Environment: real
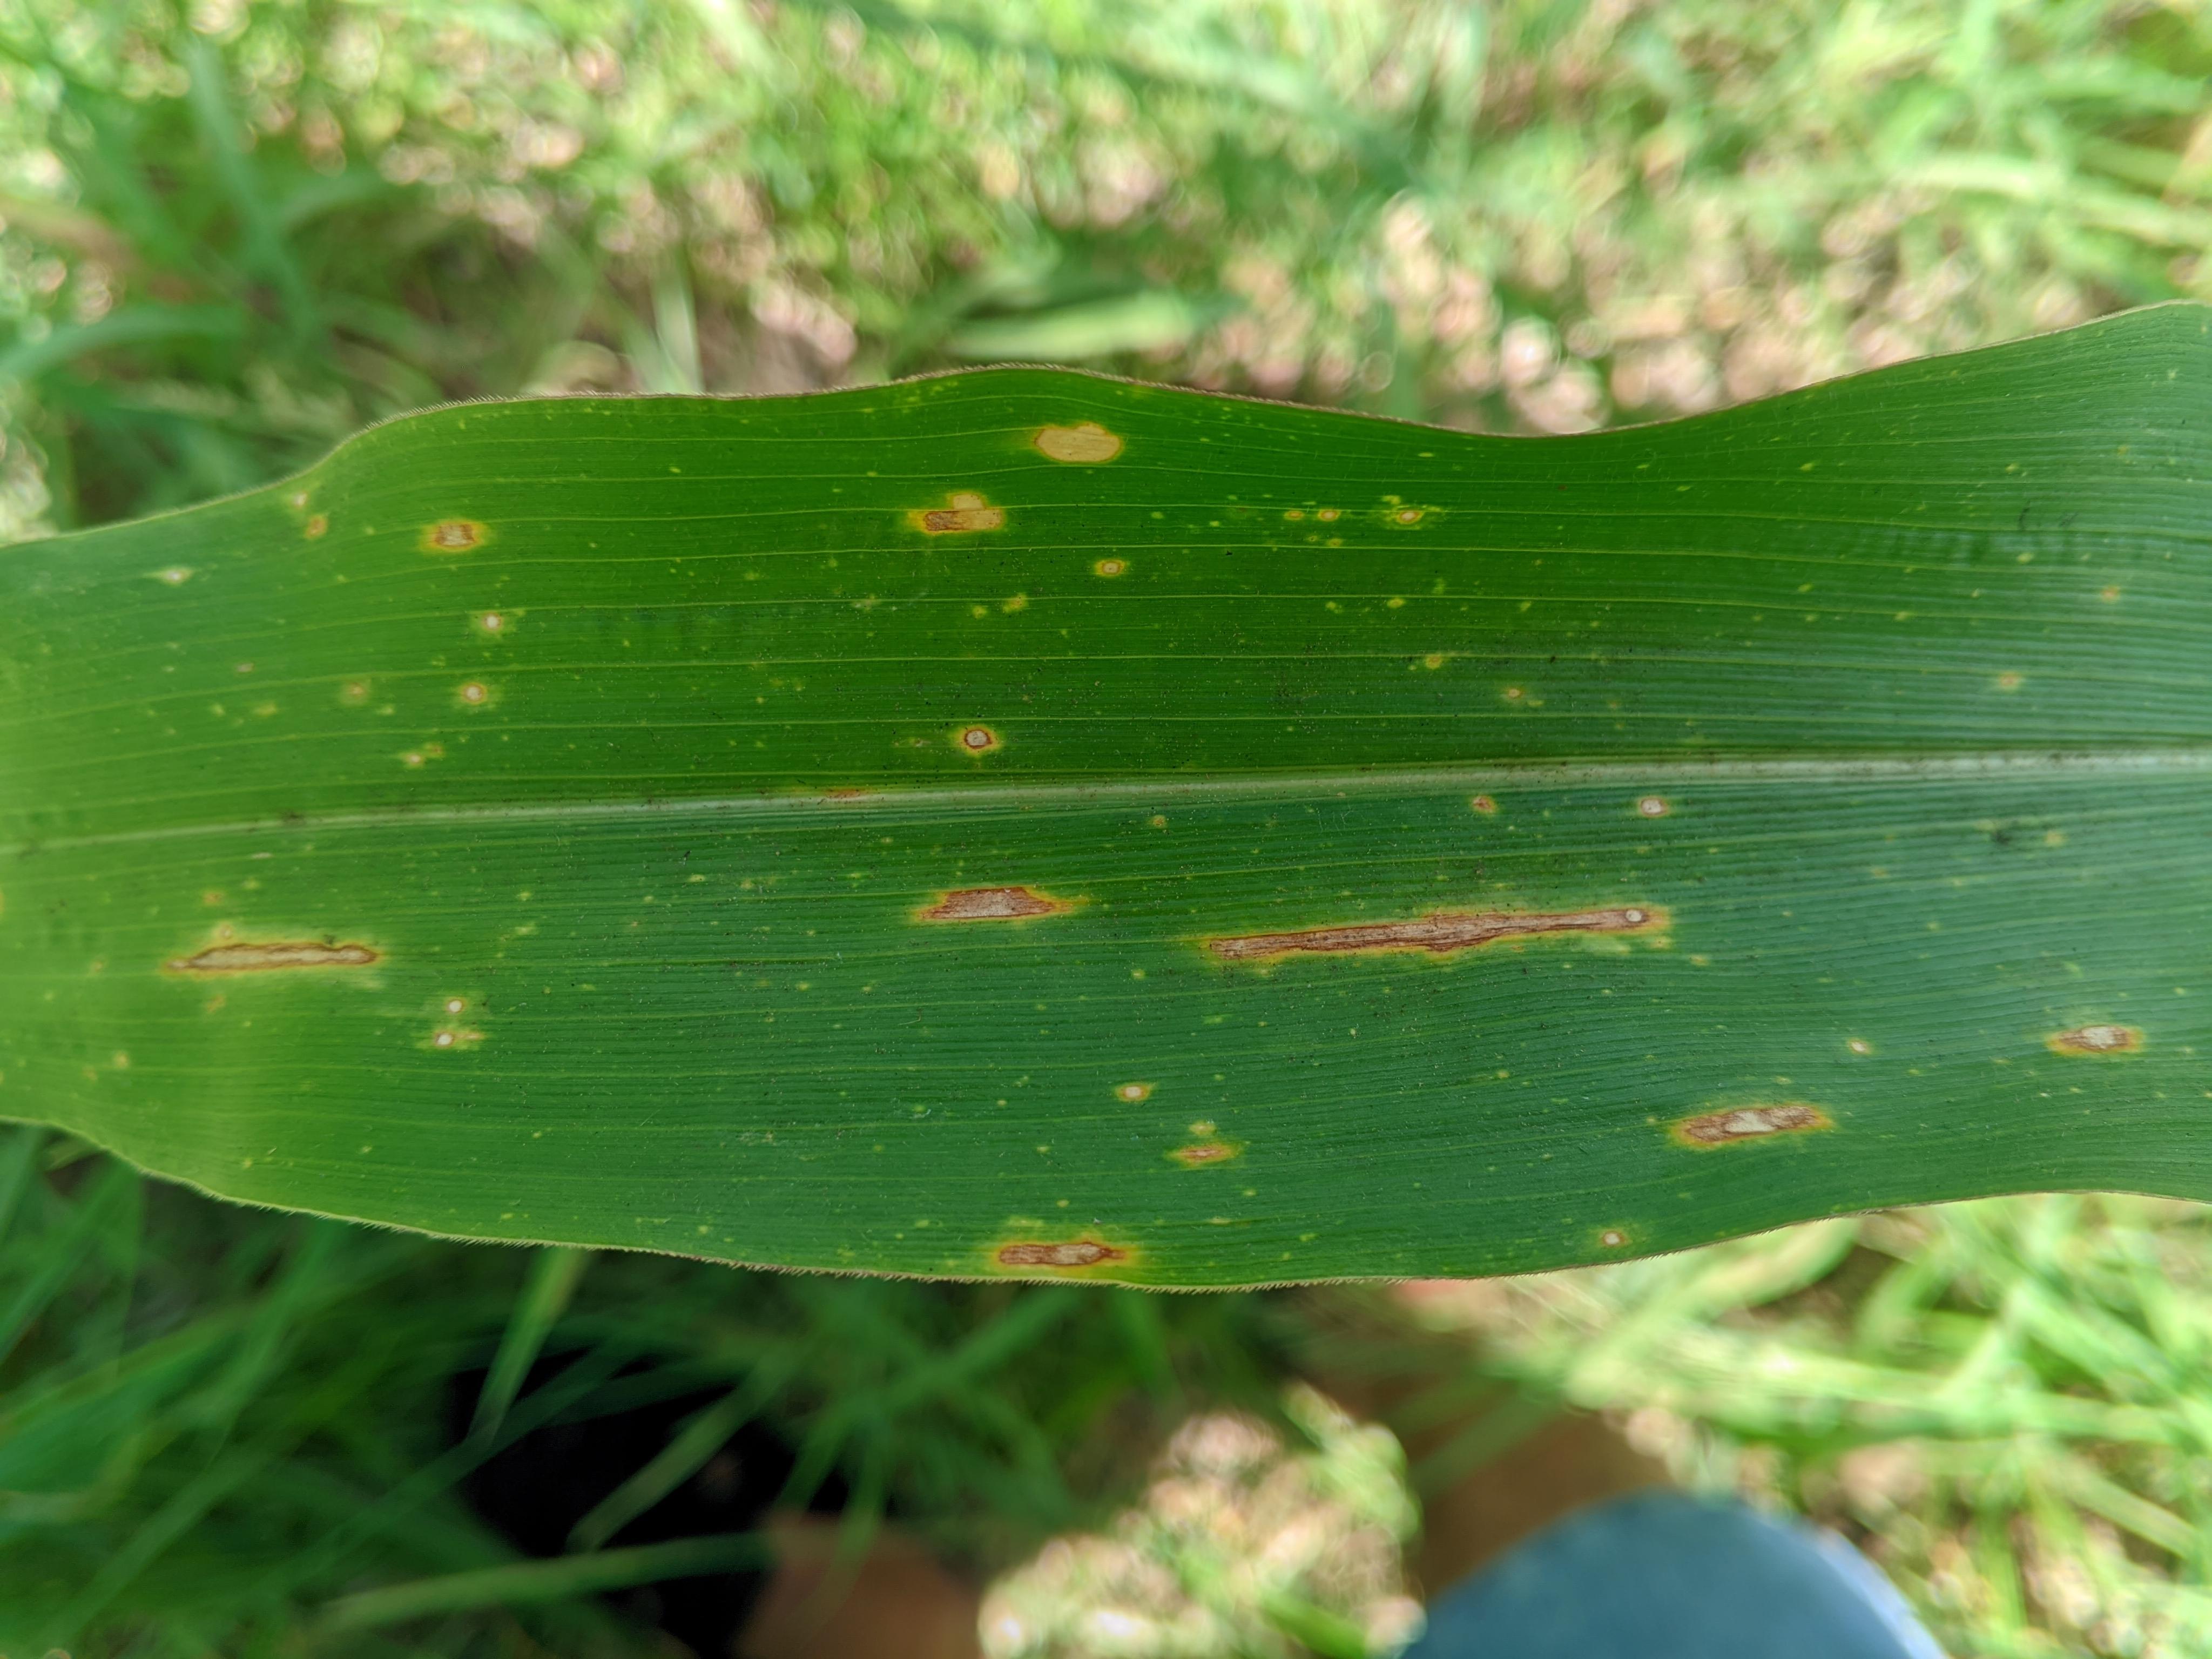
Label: gray_leaf_spot